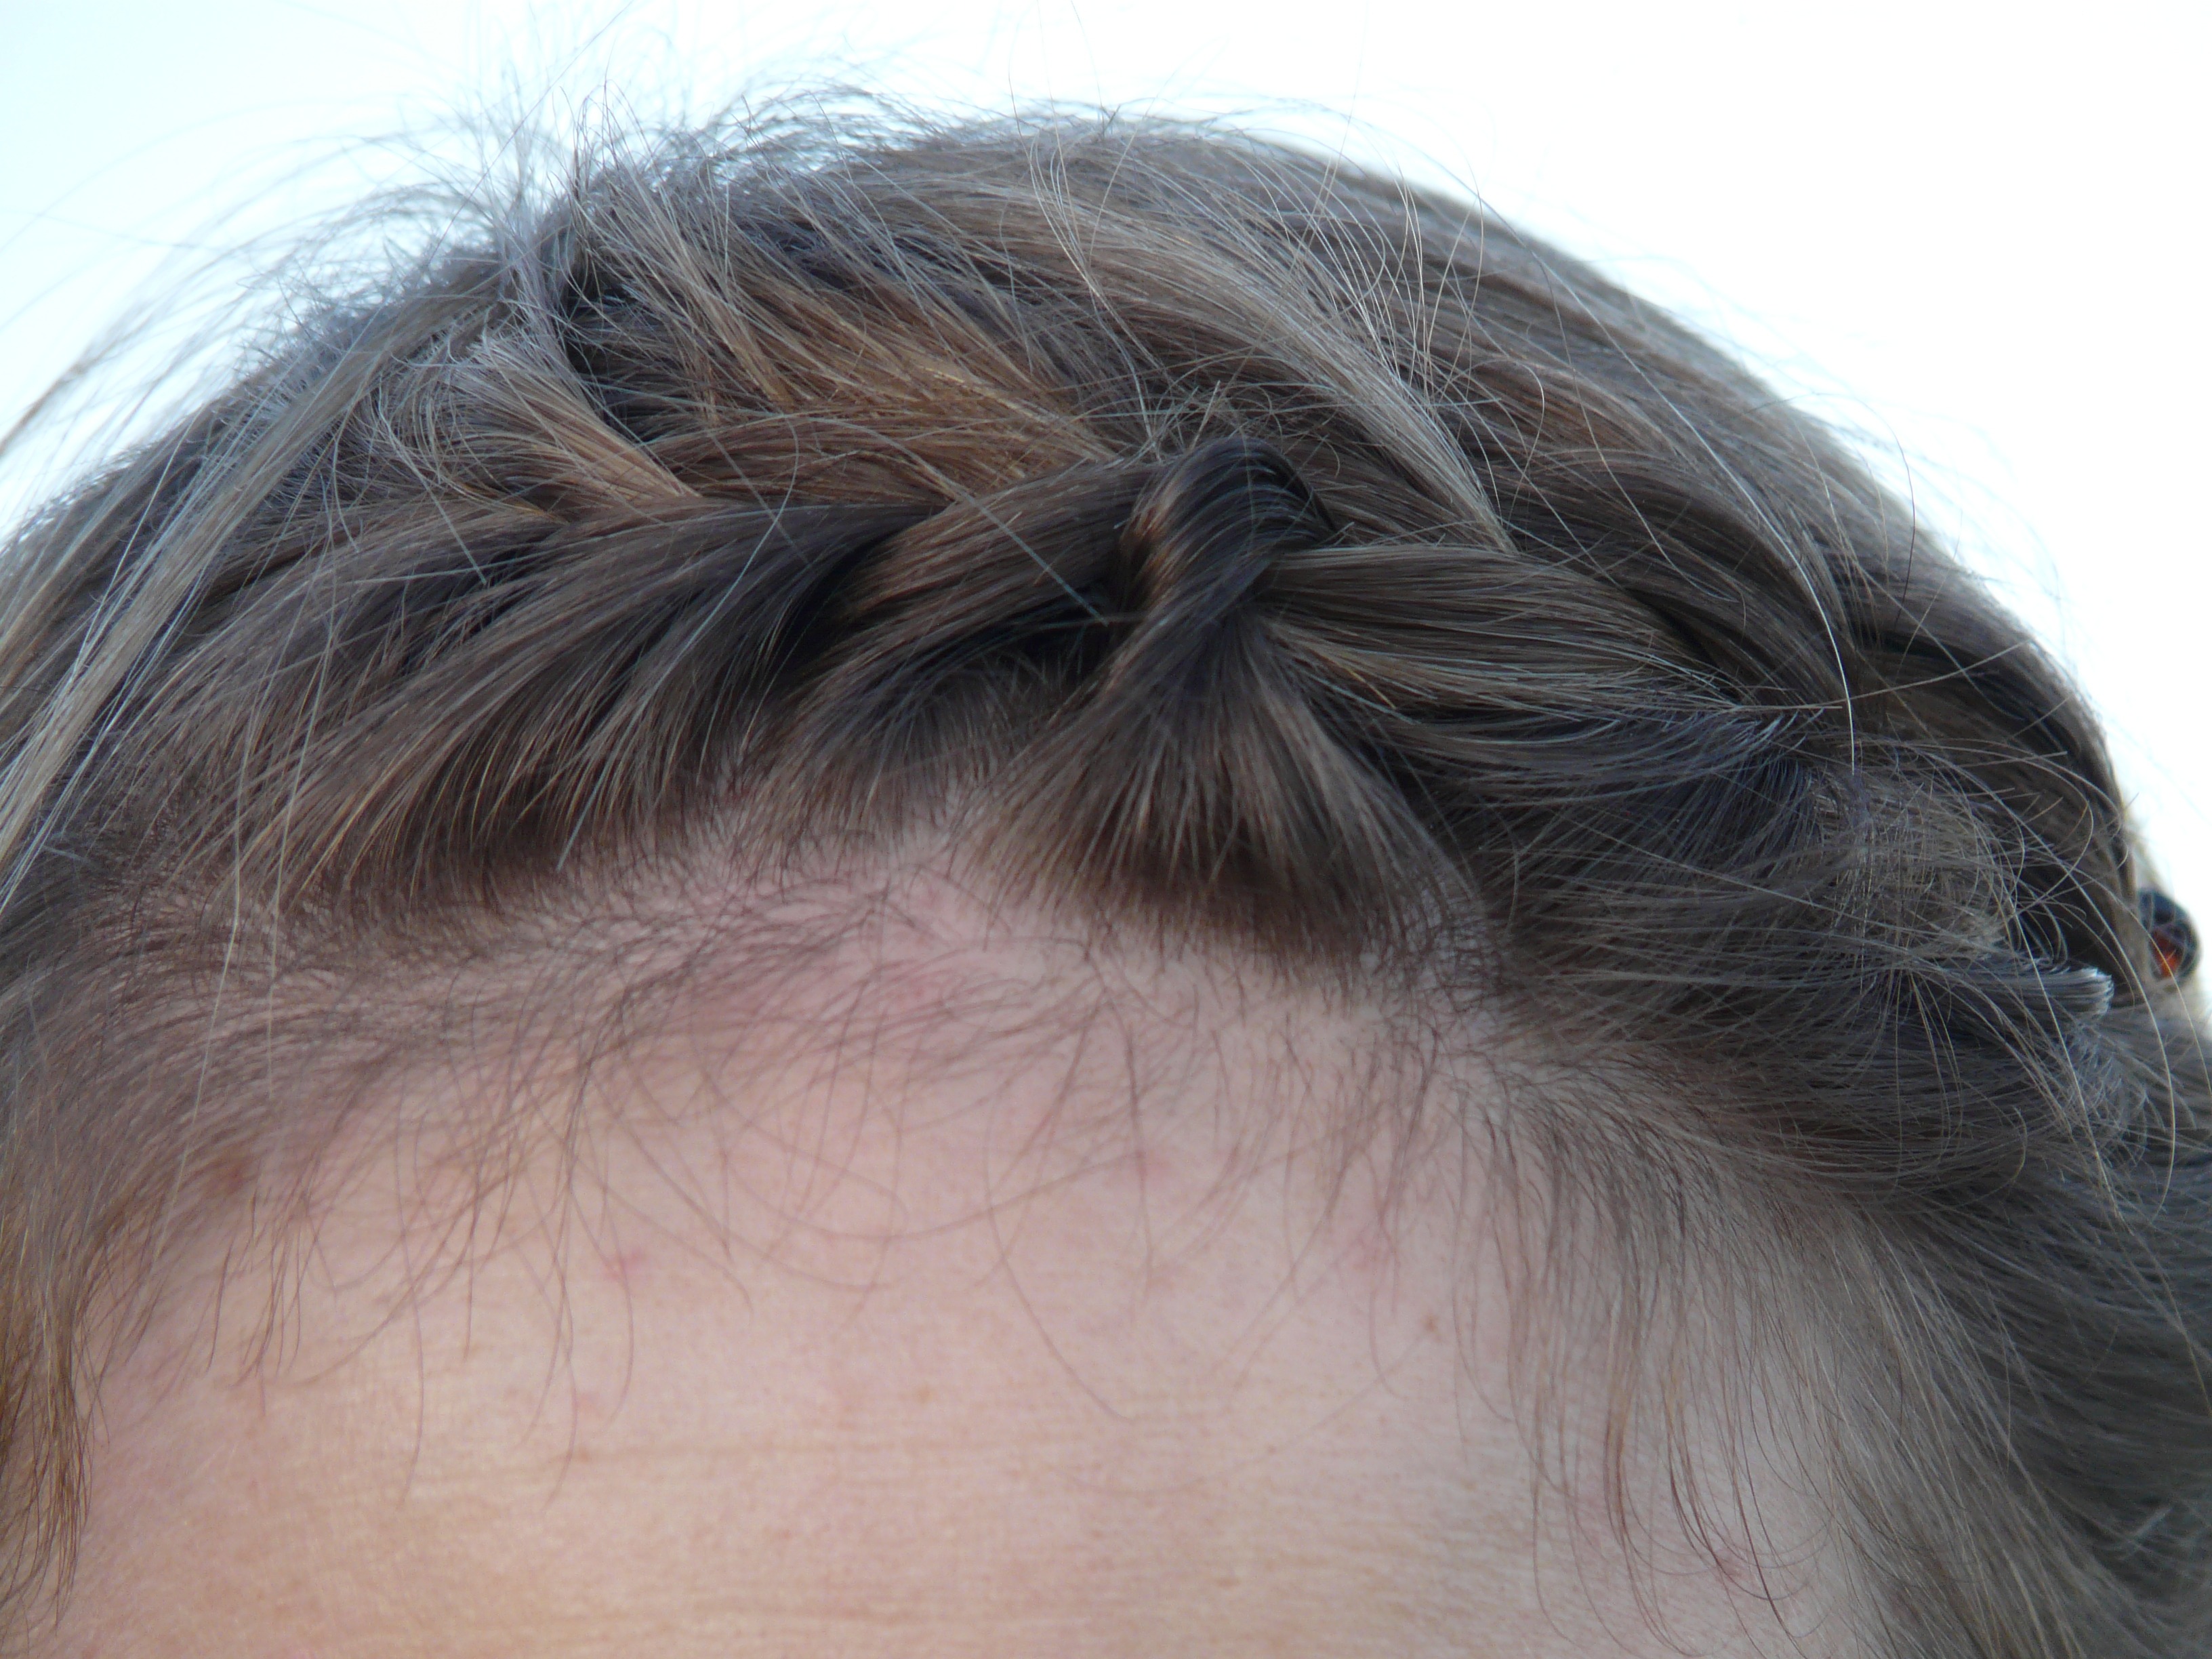
person, girl, woman, hair, ear, hairstyle, braid, eyebrow, long hair, weave, bun, face, nose, eye, head, pretty, organ, woven, forehead, brown hair, hairstyles, plait, hair coloring, chignon